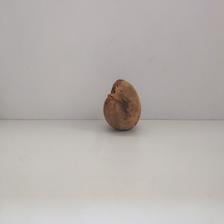
Size: Spoiled